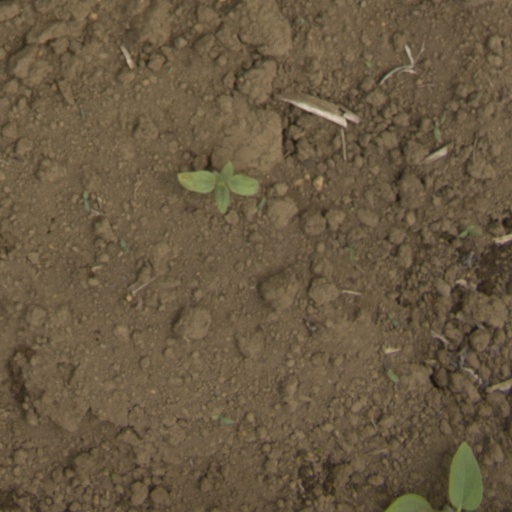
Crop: Jerusalem artichoke